Bianca Andreescu

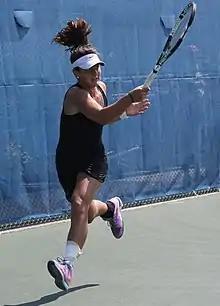
Andreescu in 2015

Andreescu had a career-high junior ranking of No. 3 in world, which she achieved in early 2016. She had early success as a junior, winning Les Petits As, a prestigious 14-and-under tournament, in 2014. She also won the 16-and-under Orange Bowl at the end of the year, becoming the fourth Canadian in a row to win that event. Andreescu began playing 18-and-under events on the ITF Junior Circuit in late 2013. She won her first titles in 2014, three in singles and one in doubles, at Grade-4 and Grade-5 tournaments, the two lowest levels.